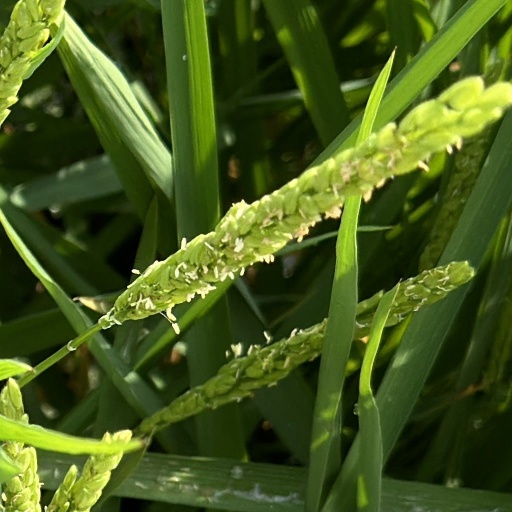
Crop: rice